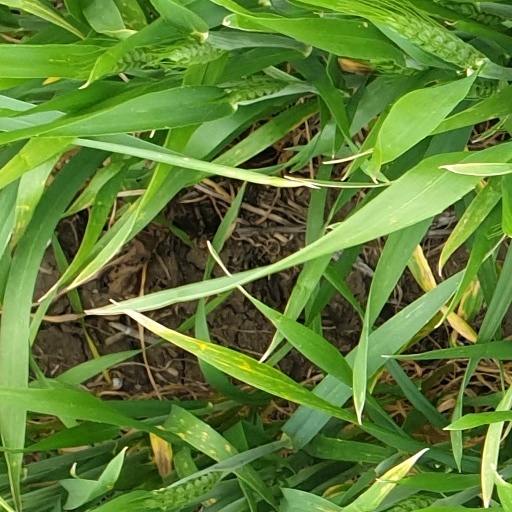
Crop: wheat